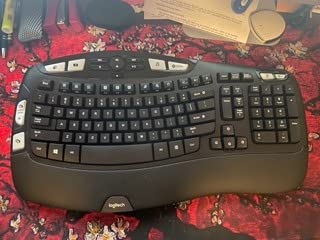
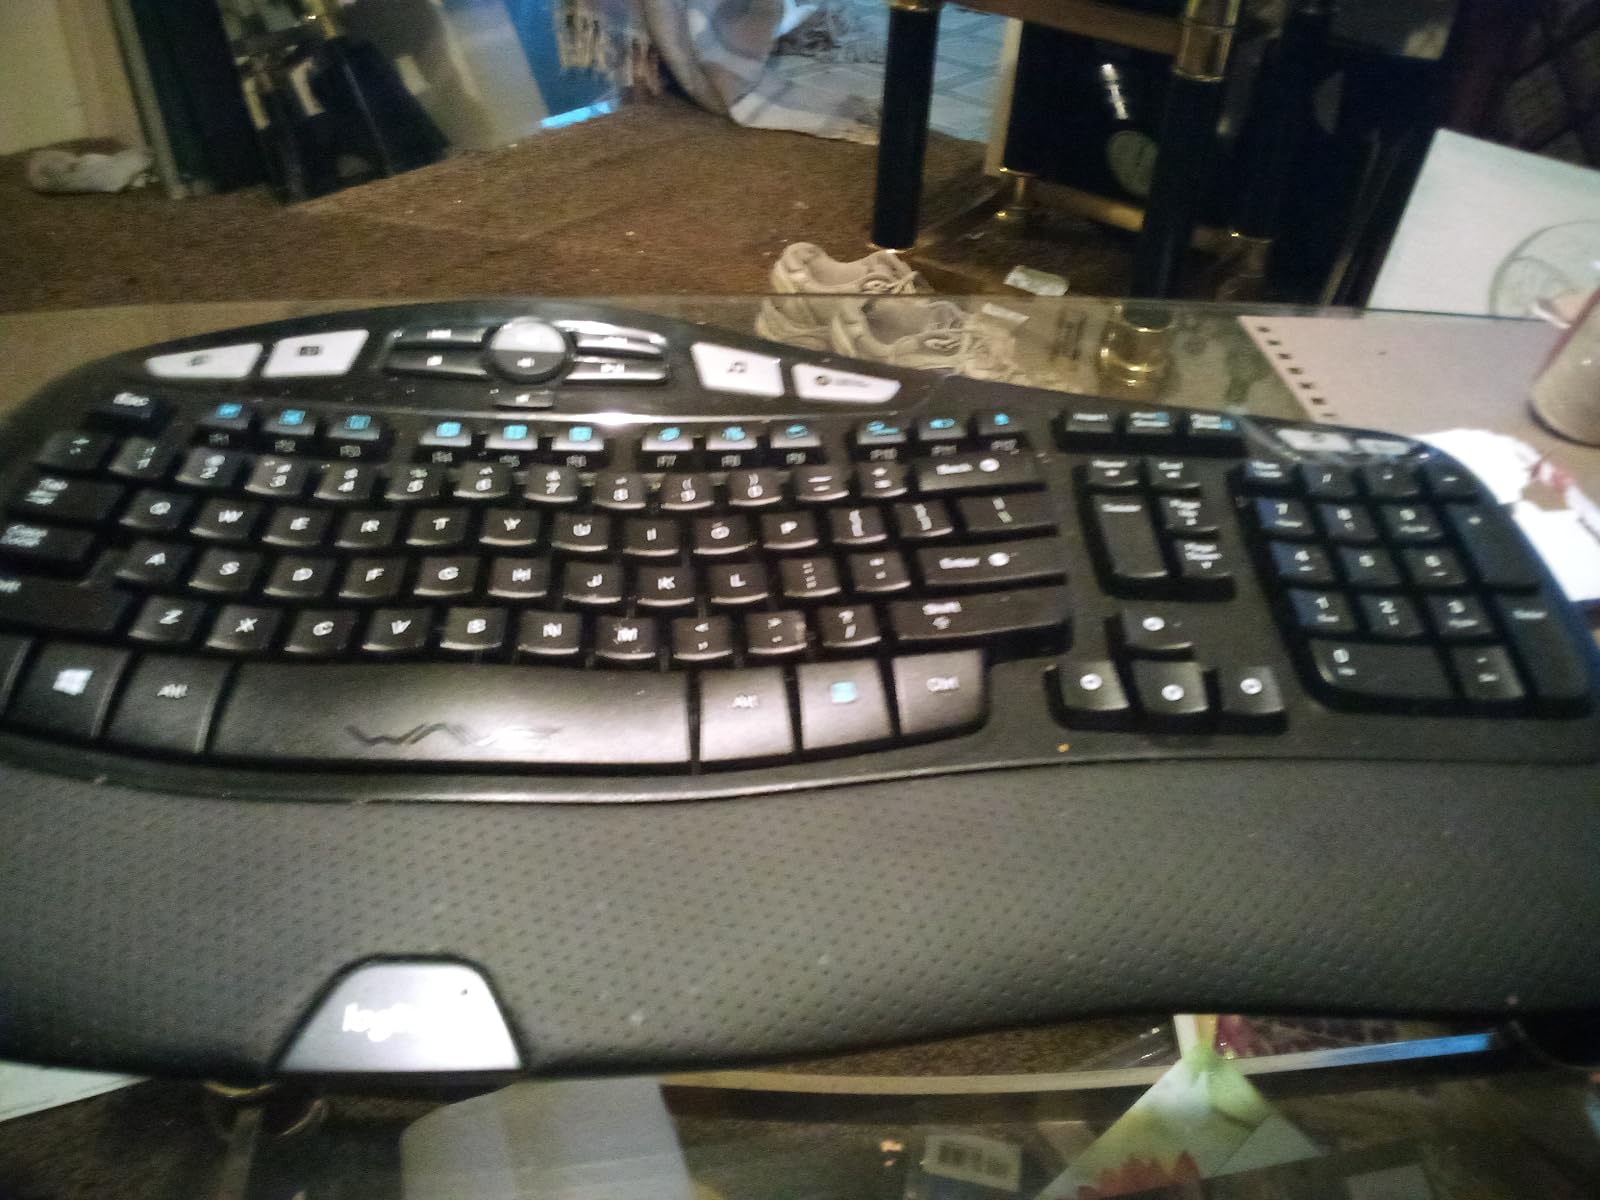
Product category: keyboard
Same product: yes